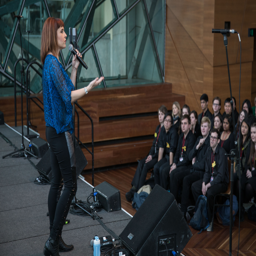
we can wear black on stage , but need to consider what will stand out from a distance .